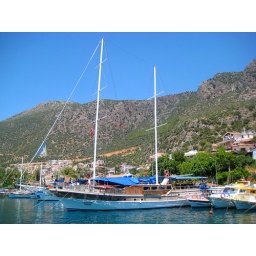
I was saling in this boat through Kas' coast